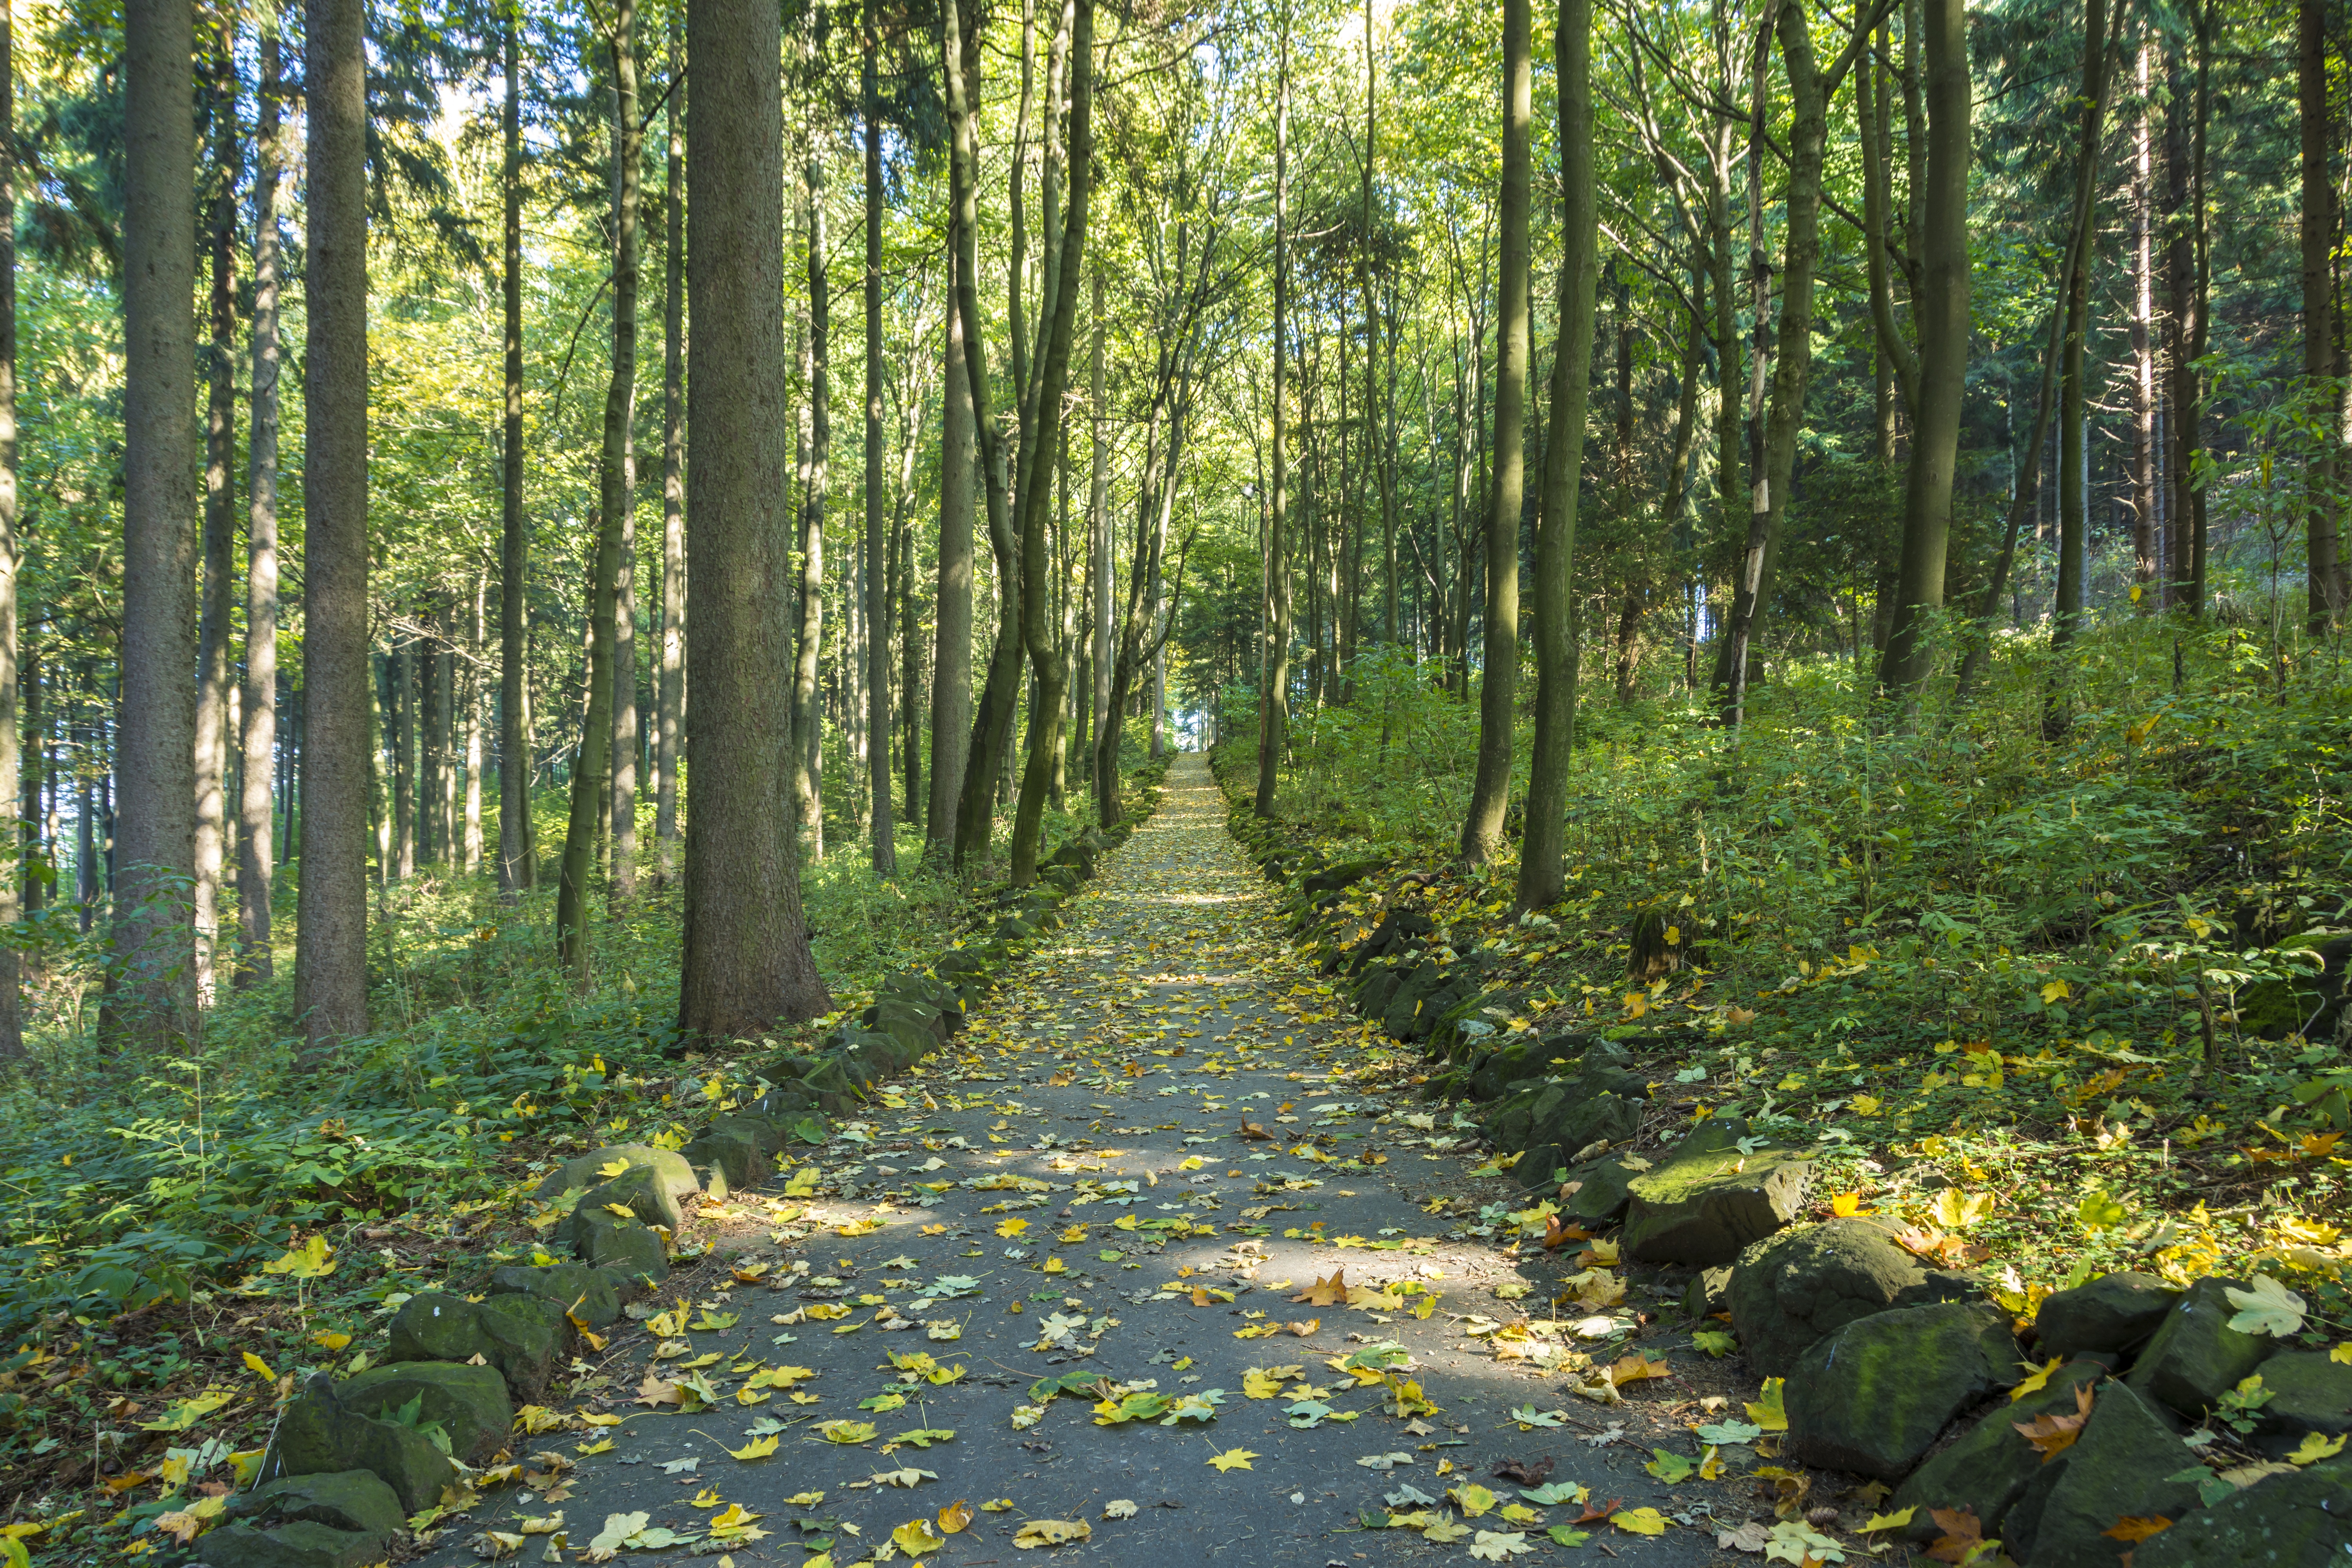
tree, forest, wilderness, trail, meadow, sunlight, leaf, flower, autumn, autumn mood, spruce, vegetation, rainforest, deciduous, wetland, up, grove, woodland, habitat, fall foliage, ecosystem, saxony, ore mountains, biome, old growth forest, scheibenberg, natural environment, woody plant, temperate broadleaf and mixed forest, temperate coniferous forest, land plant